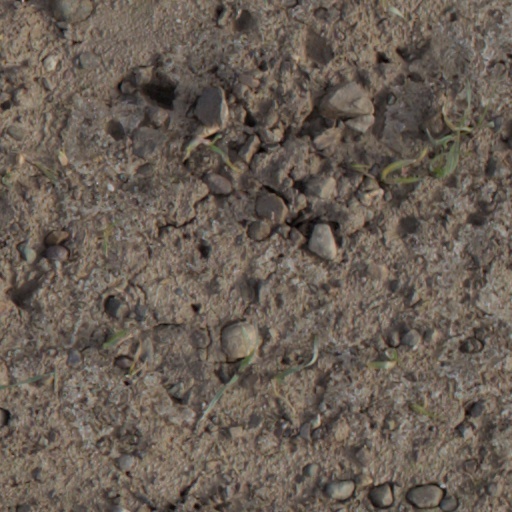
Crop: wheat